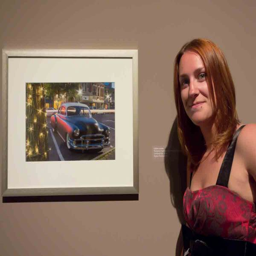
person and her photograph in the exhibit .